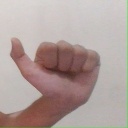
अक्षर: त